Church of Abreha wa-Atsbeha

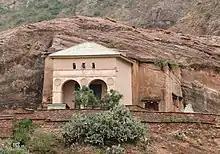
Exterior of the church

The Church of Abreha wa-Atsbeha (sometimes spelt Abreha we Atsbeha) was built in East Tigray, around 15 km from Wukro, in the 4th century by Abreha and Atsbeha. Their bodies are claimed to be entombed in the church. At one time the church served as a monastery but now operates as a parish church. Paul B. Henze visited the church in the 1970s where he was told the ceiling was blackened by soot due to Queen Gudit setting a fire in the building nine centuries earlier.